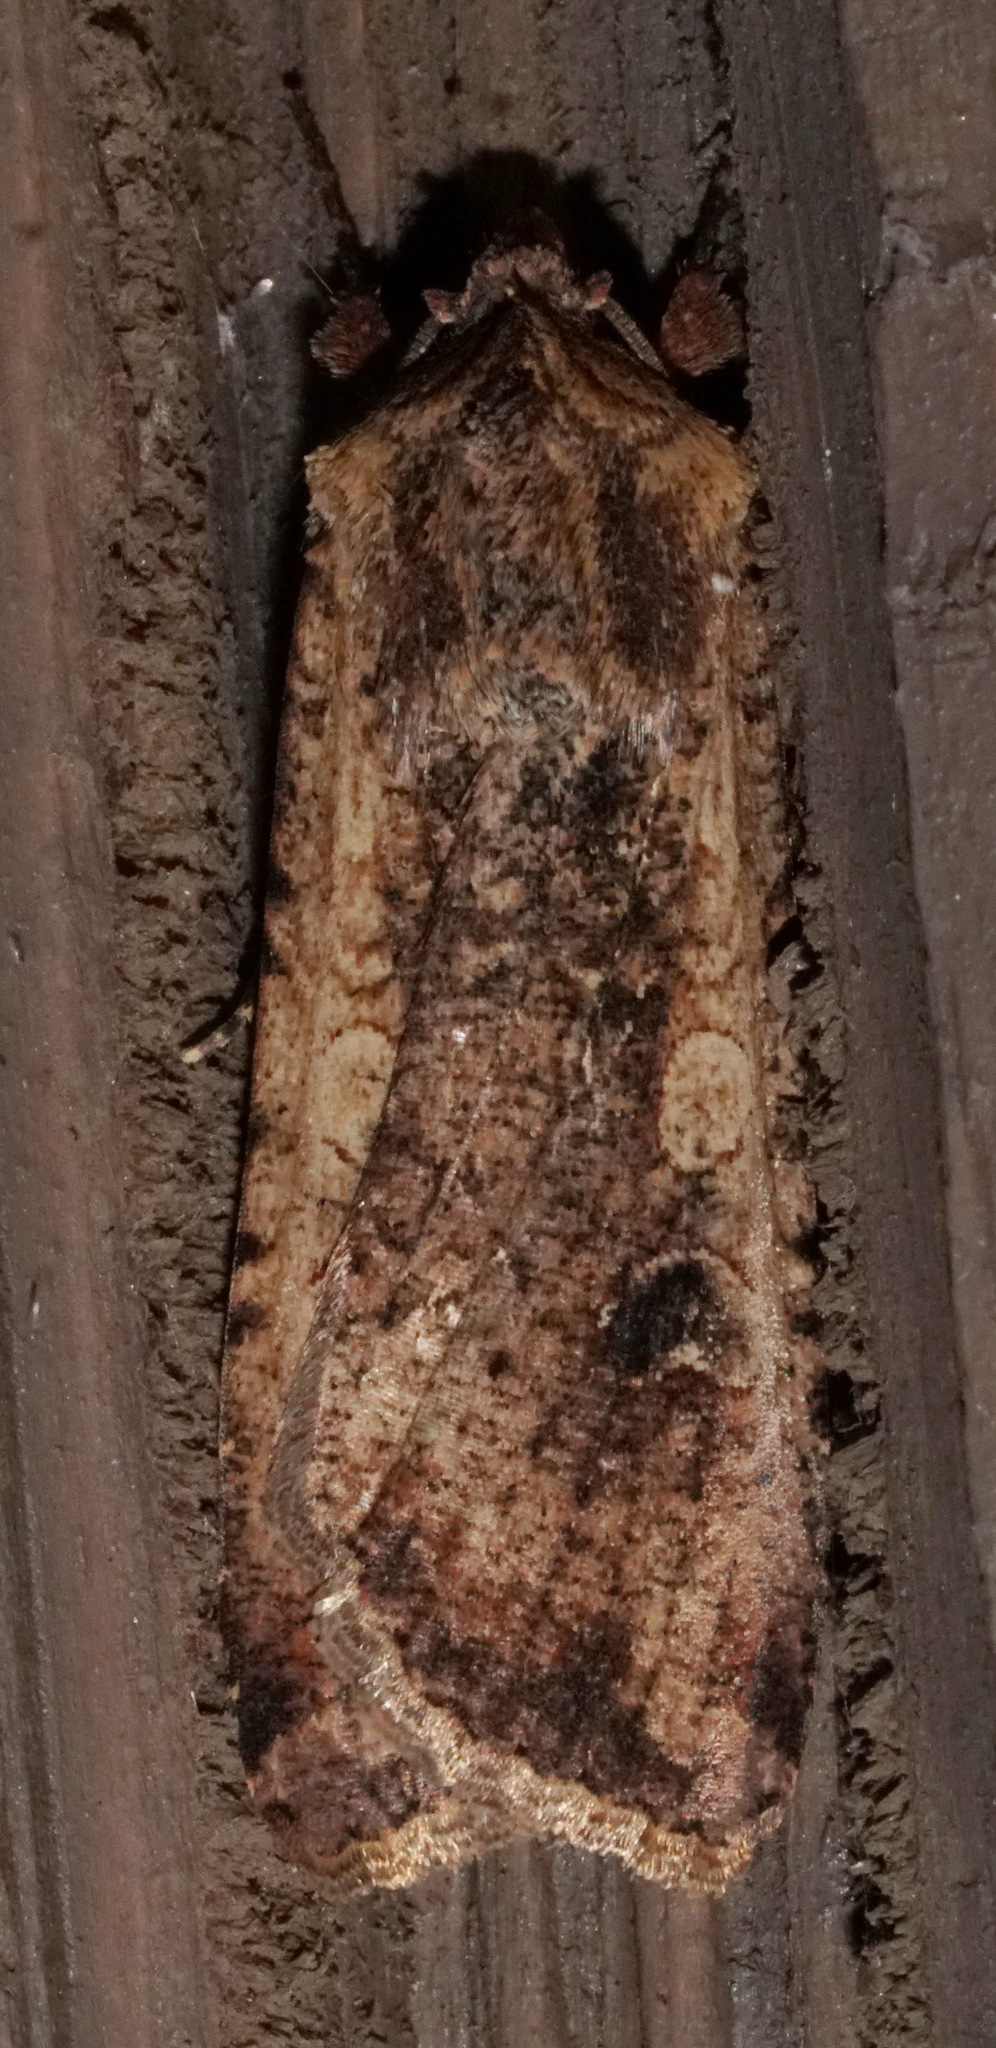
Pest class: cutworms